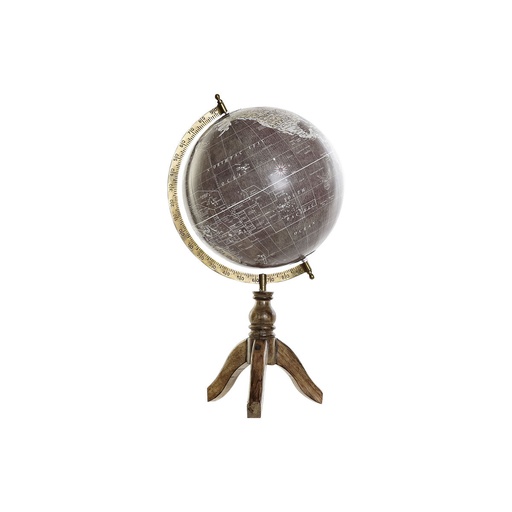
Wereldbol DKD Home Decor Bruin Mangohout 28 x 25 x 50 cm
Als je een vleugje originaliteit wilt toevoegen aan je huis, dan kan dat met Wereldbol DKD Home Decor Bruin Mangohout 28 x 25 x 50 cm . Soort: Wereldbol Kleur: Bruin Materiaal: Mangohout Afmetingen ong.: 28 x 25 x 50 cm Land/regio van fabricage: Spanje Geschat gewicht: 5 kg
Brand: DKD Home Decor
Category: Home & Garden > Decor > World Globes > Antique Globes